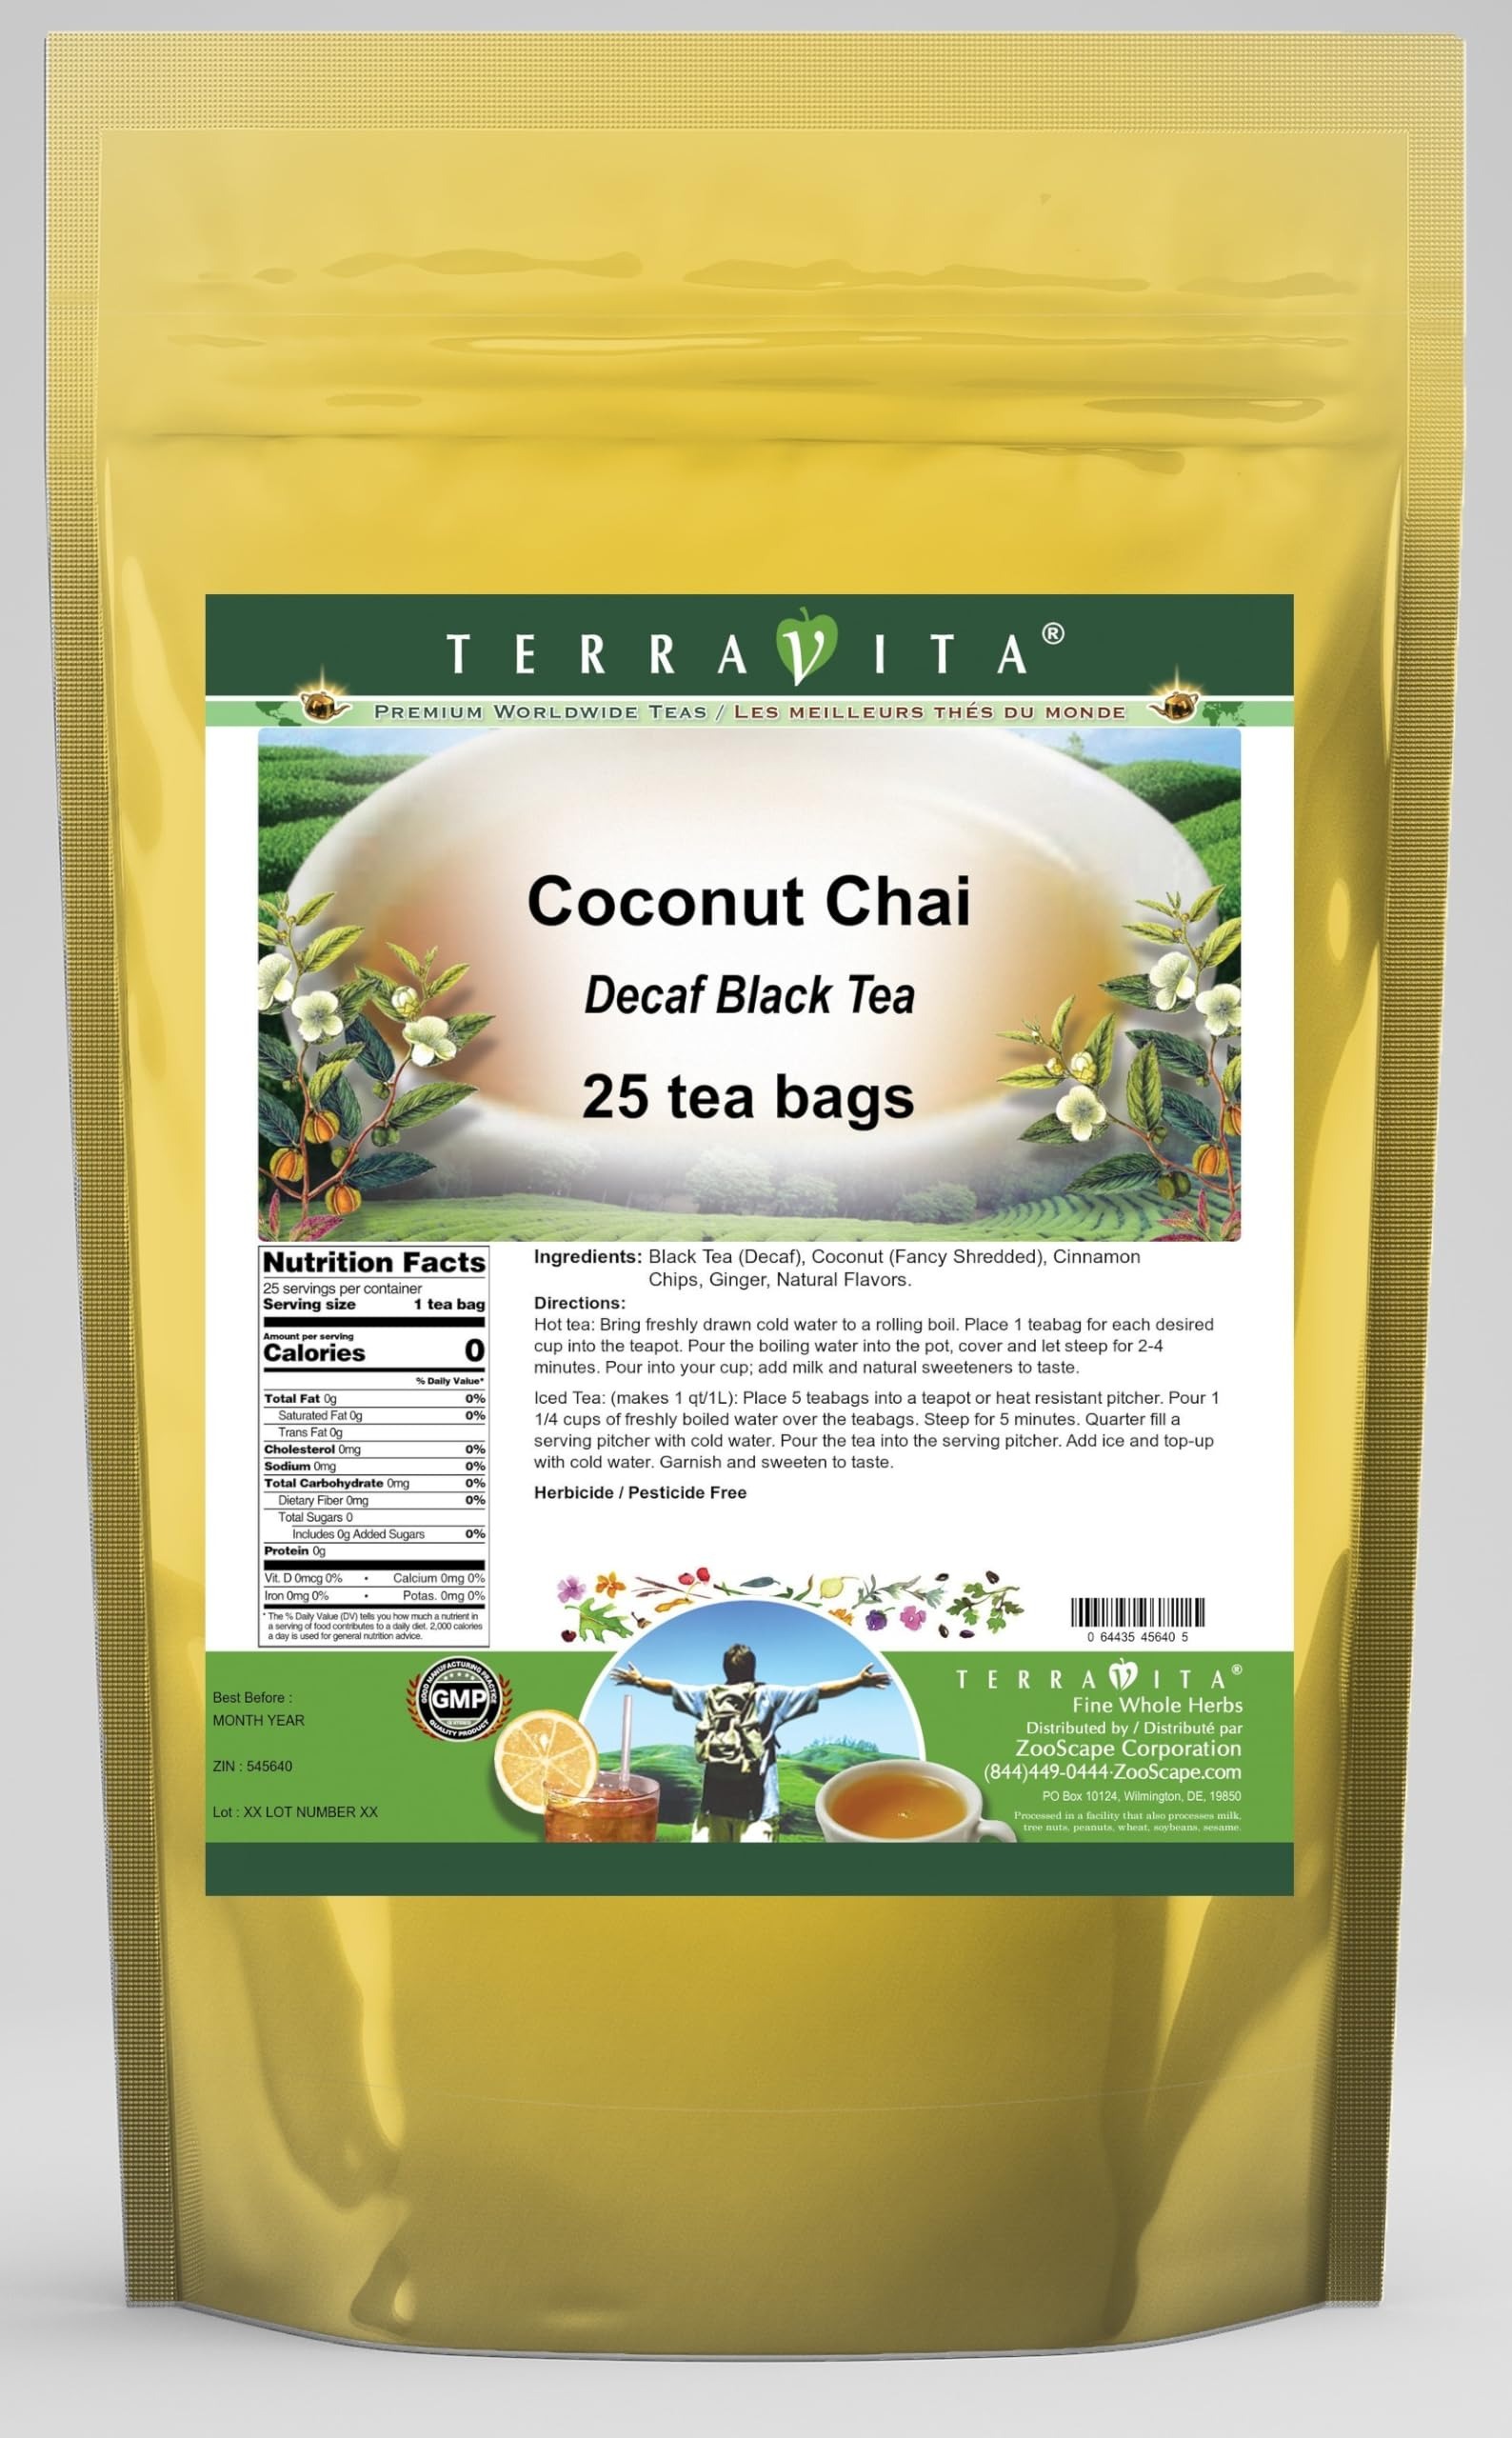
Item Name: Coconut Chai Decaf Black Tea (25 tea bags, ZIN: 545640) - 2 Pack
Bullet Point 1: Our Coconut Chai Decaf Black Tea is a wonderful flavored decaffeinated Black tea with Coconut, Cinnamon Chips and Ginger. You will enjoy the simple and elegant Coconut Chai taste! - Ingredients: Decaf Black tea, Coconut, Cinnamon Chips, Ginger and Natural Coconut Chai Flavor.
Bullet Point 2: No fillers.
Bullet Point 3: Manufacturer: TerraVita
Bullet Point 4: Size: 25 tea bags
Bullet Point 5: Black Tea Bags - Packed in a convenient upright pouch!
Product Description: Our Coconut Chai Decaf Black Tea is a wonderful flavored decaffeinated Black tea with Coconut, Cinnamon Chips and Ginger. You will enjoy the simple and elegant Coconut Chai taste! - Ingredients: Decaf Black tea, Coconut, Cinnamon Chips, Ginger and Natural Coconut Chai Flavor. - Hot tea brewing method: Bring freshly drawn cold water to a rolling boil. Place 1 teabag for each desired cup into the teapot. Pour the boiling water into the pot, cover and let steep for 2-4 minutes. Pour into your cup; add milk and natural sweeteners to taste. - Iced tea brewing method: (to make 1 liter/quart): Place 5 teabags into a teapot or heat resistant pitcher. Pour 1 1/4 cups of freshly boiled water over the teabags. Steep for 5 minutes. Quarter fill a serving pitcher with cold water. Pour the tea into the serving pitcher. Add ice and top-up with cold water. Garnish and sweeten to taste. - TerraVita is an exclusive line of premium-quality, natural source products that use only the finest, purest and most potent ingredients found around the world. TerraVita is hallmarked by the highest possible standards of purity, potency, stability and freshness. All of our products are prepared with the highest elements of quality control, from raw materials through the entire manufacturing process, up to and including the moment that the bottles or bags are sealed for freshness and shipped out to you. Our highest possible standards are certified by independent laboratories and backed by our personal guarantee. - TerraVita exists to meet and ensure your family's health and wellness without the harmful effects of chemicals and health products. We strive to make all of our products affordable and reliable and are constantly searching the market to maintain our affordability and to look for new ways to se
Value: 50.0
Unit: Count

Price: 46.89